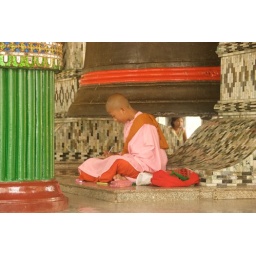
Whereas most of the male monks normally wear the dark red robes, women and girl monks dress in pink and orange.